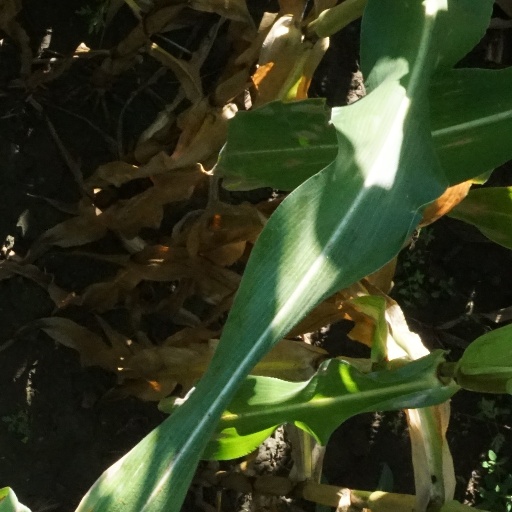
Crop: maize; corn